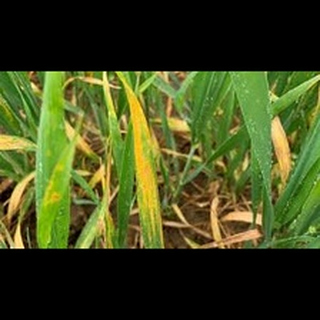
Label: wheat_leaf_blight